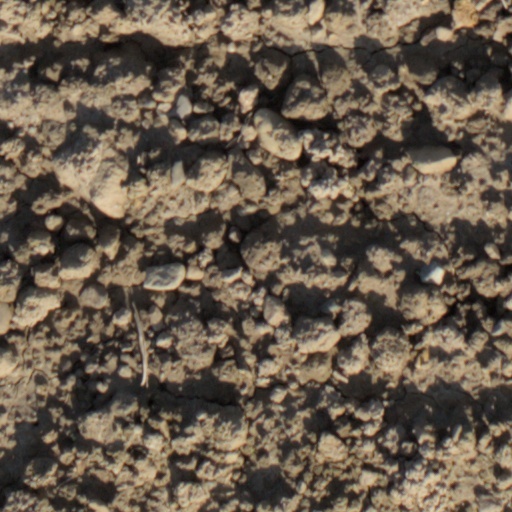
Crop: wheat